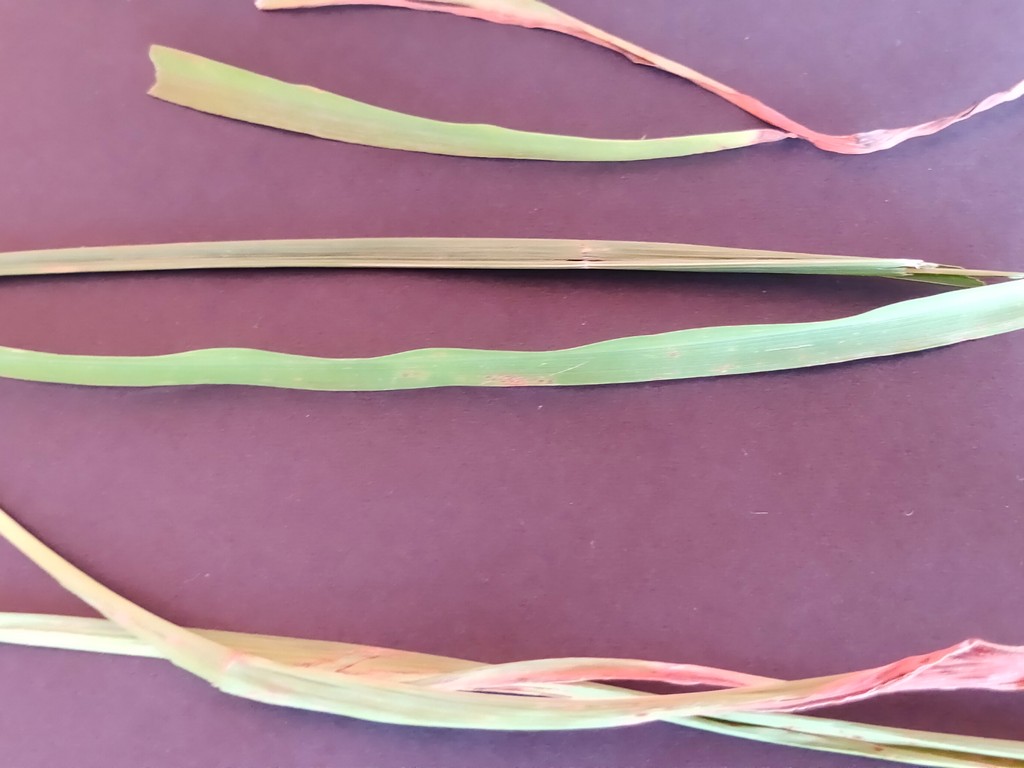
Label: Unhealthy